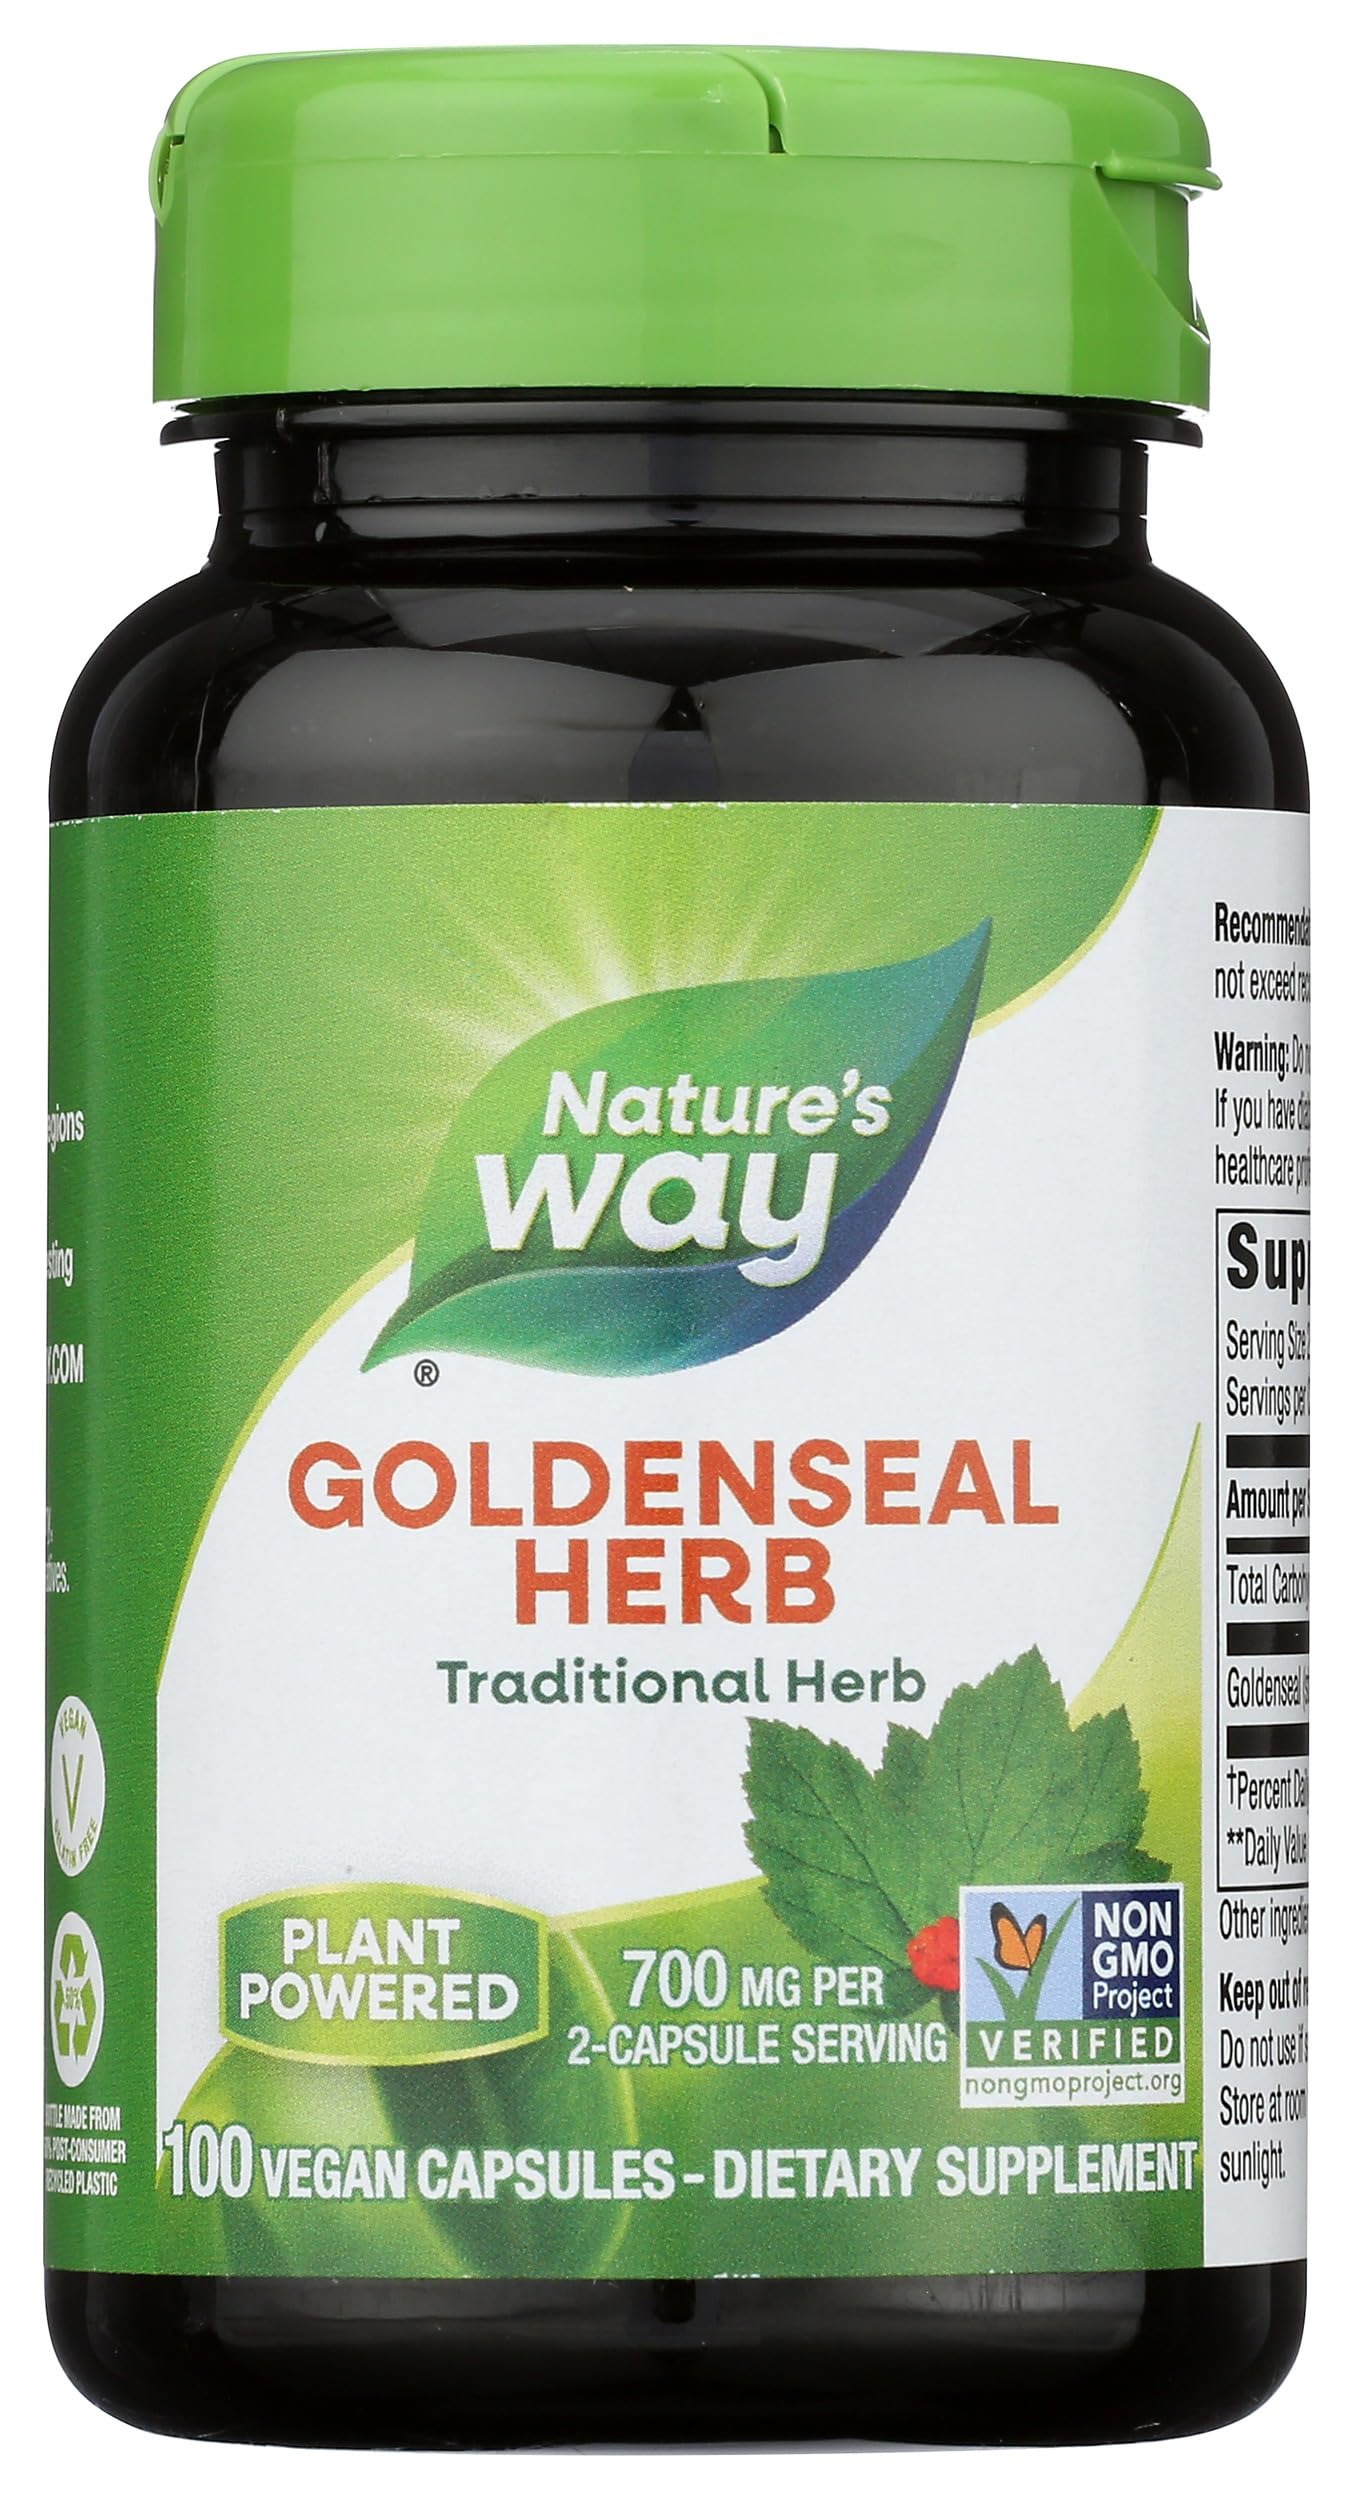
Item Name: NATURES WAY Goldenseal Herb, 100 CT
Bullet Point: Nature's Way Goldenseal Herb
Product Description: Nature's Way Goldenseal Herb Description: Goldenseal Herb Is A Traditional Native American Remedy. Goldenseal Herb Is Guaranteed To Contain 1.5% Total Alkaloids. Disclaimer These Statements Have Not Been Evaluated By The Fda. These Products Are Not Intended To Diagnose, Treat, Cure, Or Prevent Any Disease.
Value: 100.0
Unit: Count

Price: 18.49